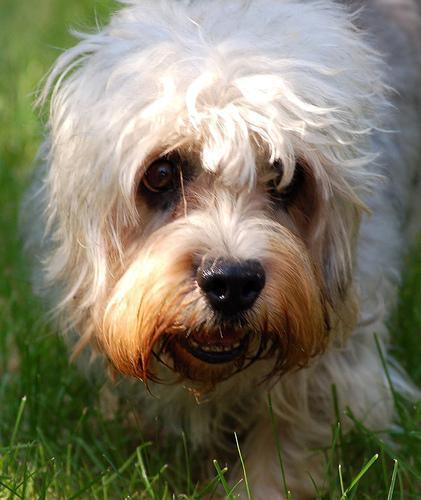
Dandie_Dinmont